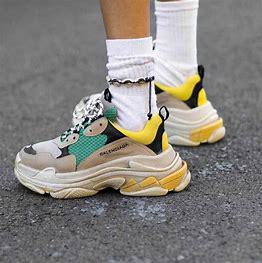
Brand: Balenciaga
Model: Triple S